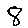
Label: 8